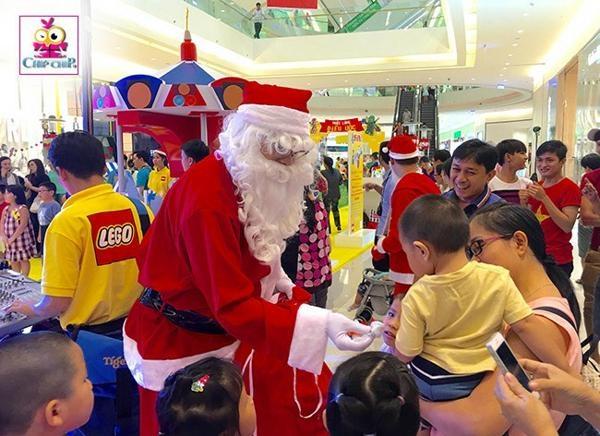
trung tâm thương mại này đang tổ chức vui chơi theo chủ đề giáng sinh